O'Higgins F.C.

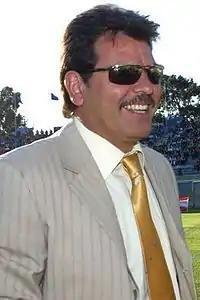
Jorge Garcés achieved the semi-finals in 2006.

In the 1996 season, the club signed great players, such as midfielder Clarence Acuña, Argentine playmaker Gerardo Martino, and strikers Carlos Poblete and Ariel Cozzoni. However, the team got relegated to the Primera B, after finishing last in the table. In 1997, an Apertura and Clausura format was used, which made it difficult to achieve promotion since it wasn't utilised in the Clausura. Although O'Higgins had great campaigns that season, finishing in the top 4 of both tournaments, it failed to achieve promotion.